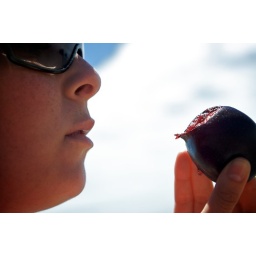
Best fruit in the world from Sosios in the market